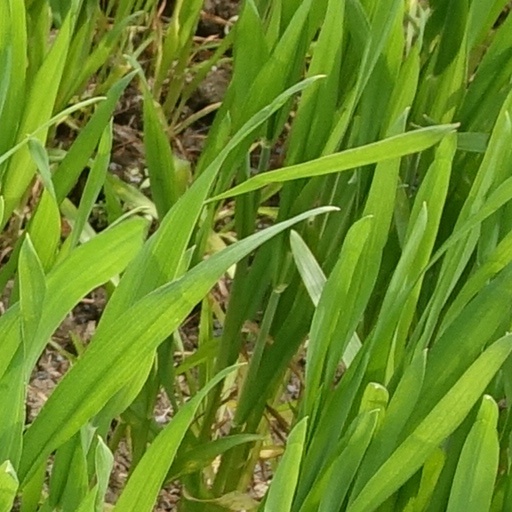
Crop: wheat